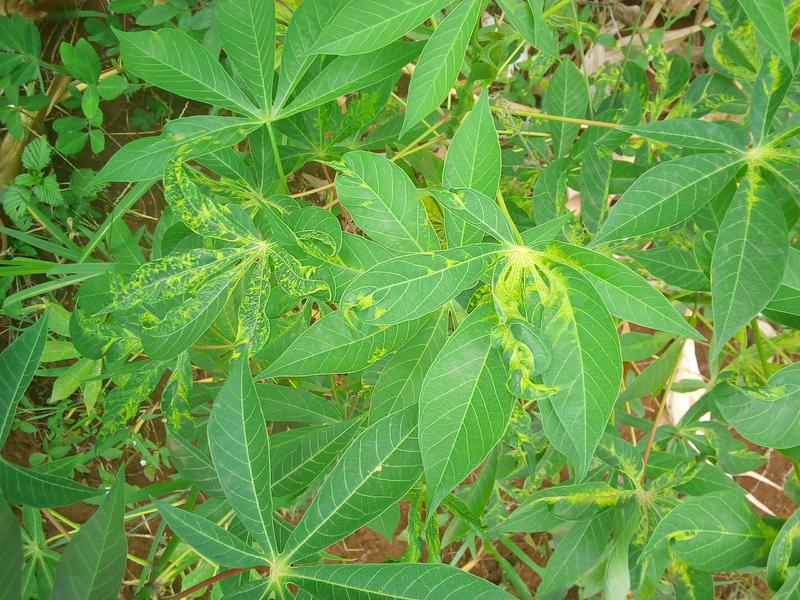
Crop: cassava
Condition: mosaic_disease